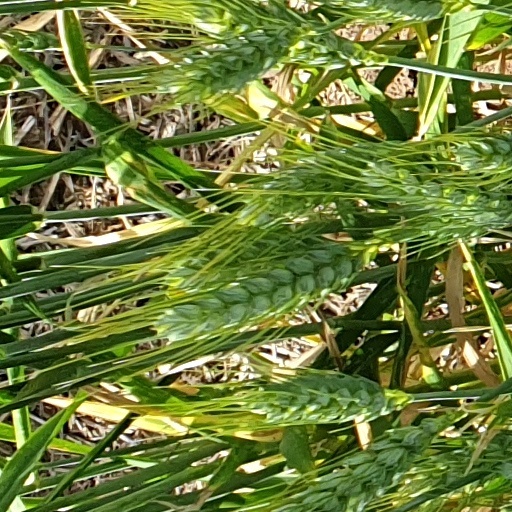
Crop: wheat